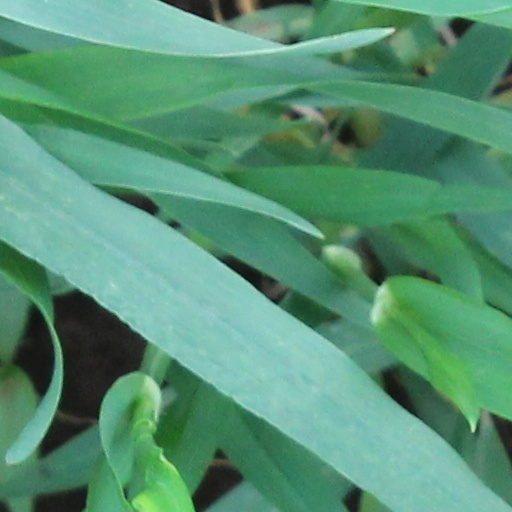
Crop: wheat